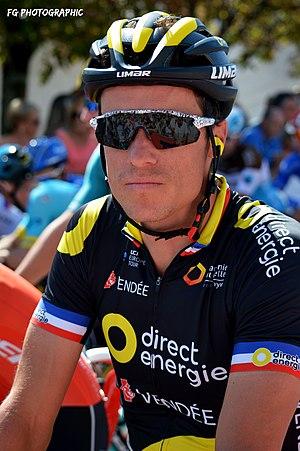
Sylvain CHAVANEL août 2018
Sylvain Chavanel, né le 30 juin 1979 à Châtellerault dans la Vienne, est un coureur cycliste français. Professionnel de 2000 à 2018, il a notamment été champion de France de cyclisme sur route en 2011, six fois champion de France du contre-la-montre, en 2005, 2006, 2008, 2012, 2013 et 2014, vainqueur du Grand Prix de Plouay en 2014 et a remporté trois étapes du Tour de France, en 2008 et 2010. Il a également porté le maillot jaune en tant que leader du Tour en 2010 et remporté plusieurs titres de champion de France sur piste. Il détient le record de participation au Tour de France avec 18 départs consécutifs entre 2001 et 2018. Son frère cadet Sébastien Chavanel est également cycliste professionnel.